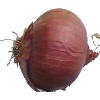
Label: Onion Red 1